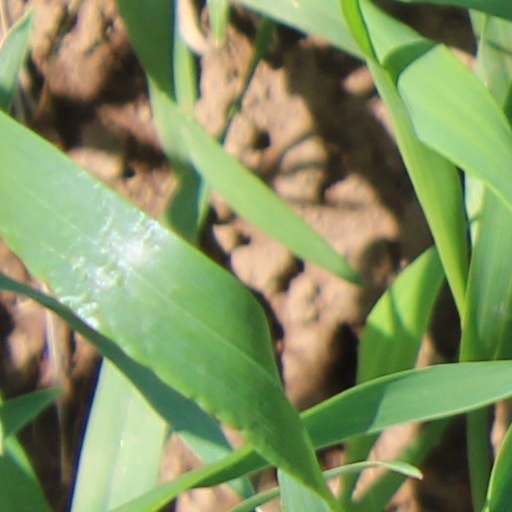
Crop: wheat